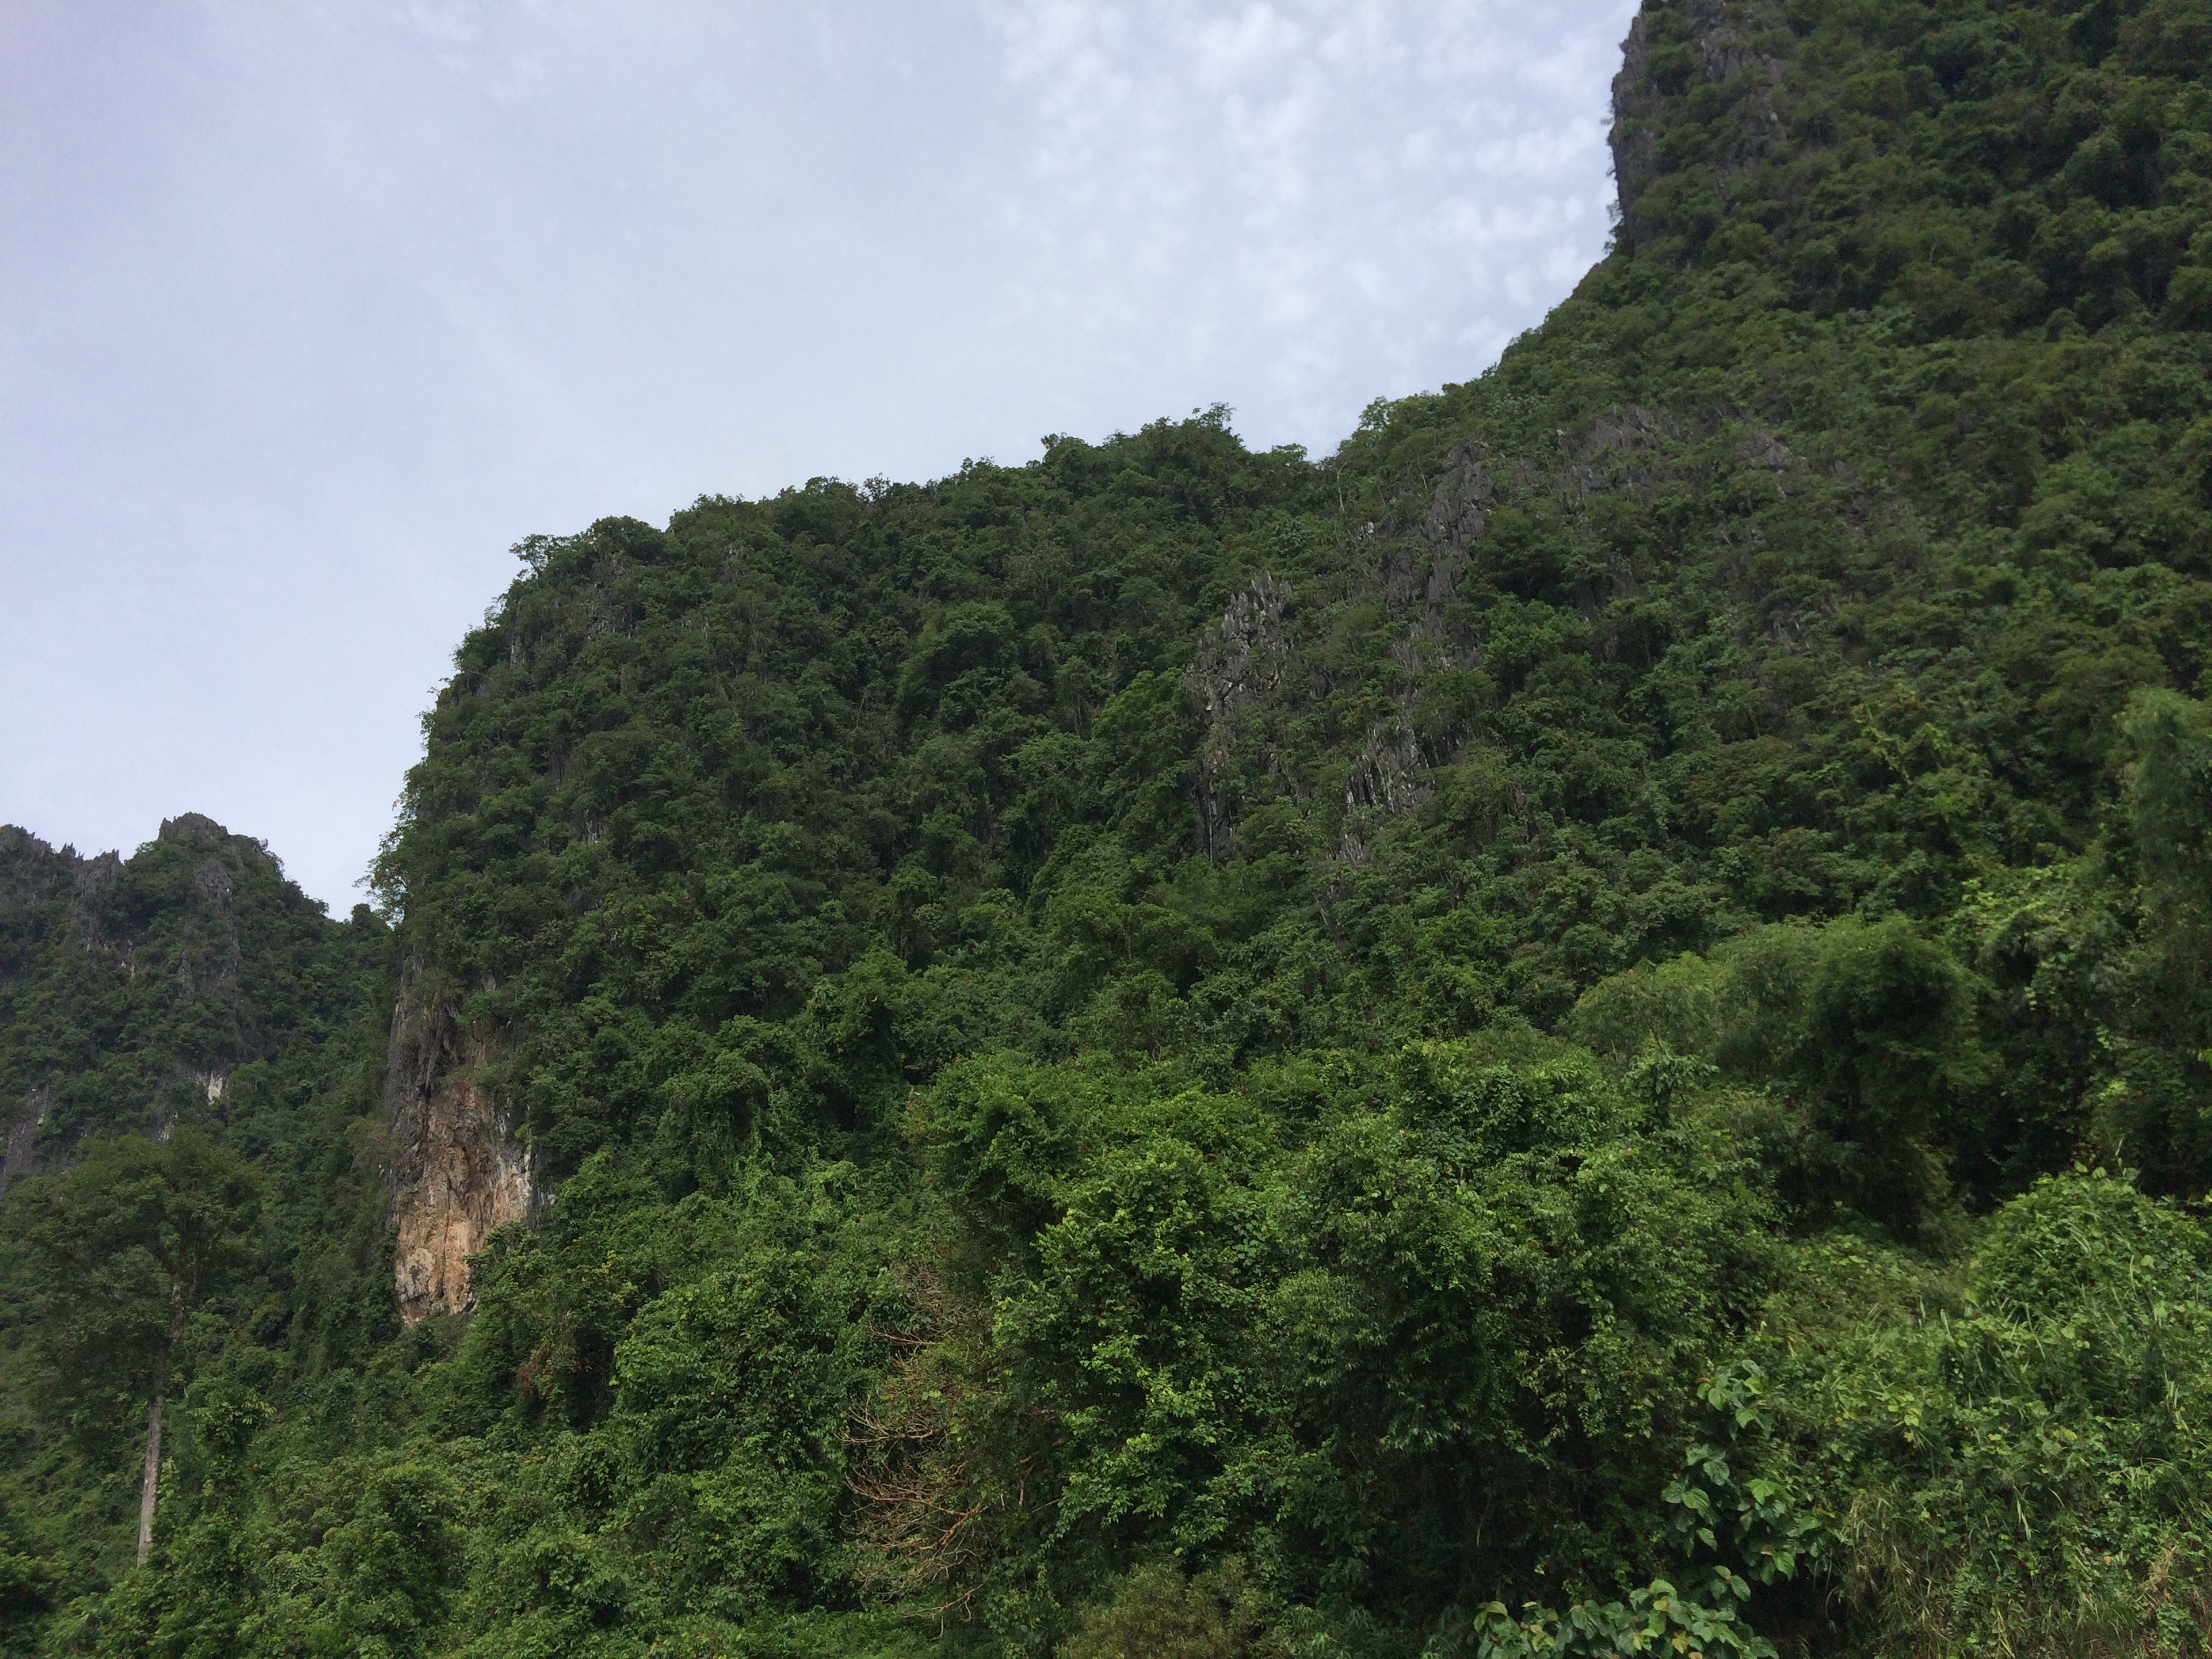
tree, nature, forest, mountain, hill, tube, mountain range, cliff, jungle, scenery, terrain, ridge, vegetation, rainforest, plateau, habitat, laos, ecosystem, liver, browse, hill station, biome, old growth forest, natural environment, geographical feature, mountainous landforms, temperate coniferous forest, geological phenomenon